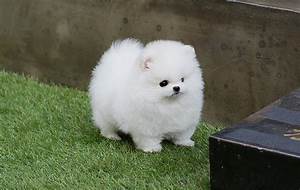
Label: cane